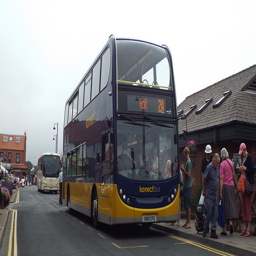
A large double decker bus stopping at a bus stop.
A double decker bus is stopped, picking up passengers.
A tour bus unloading at a rest stop.
A double decker bus with passengers on roadside..
A tour bus arriving to pick up guests at a hotel